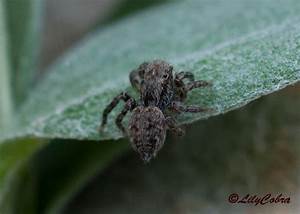
Label: spider